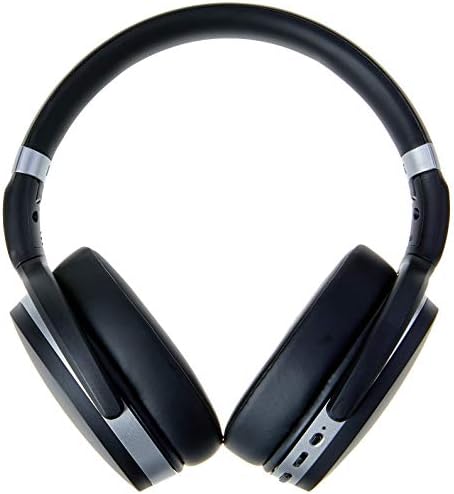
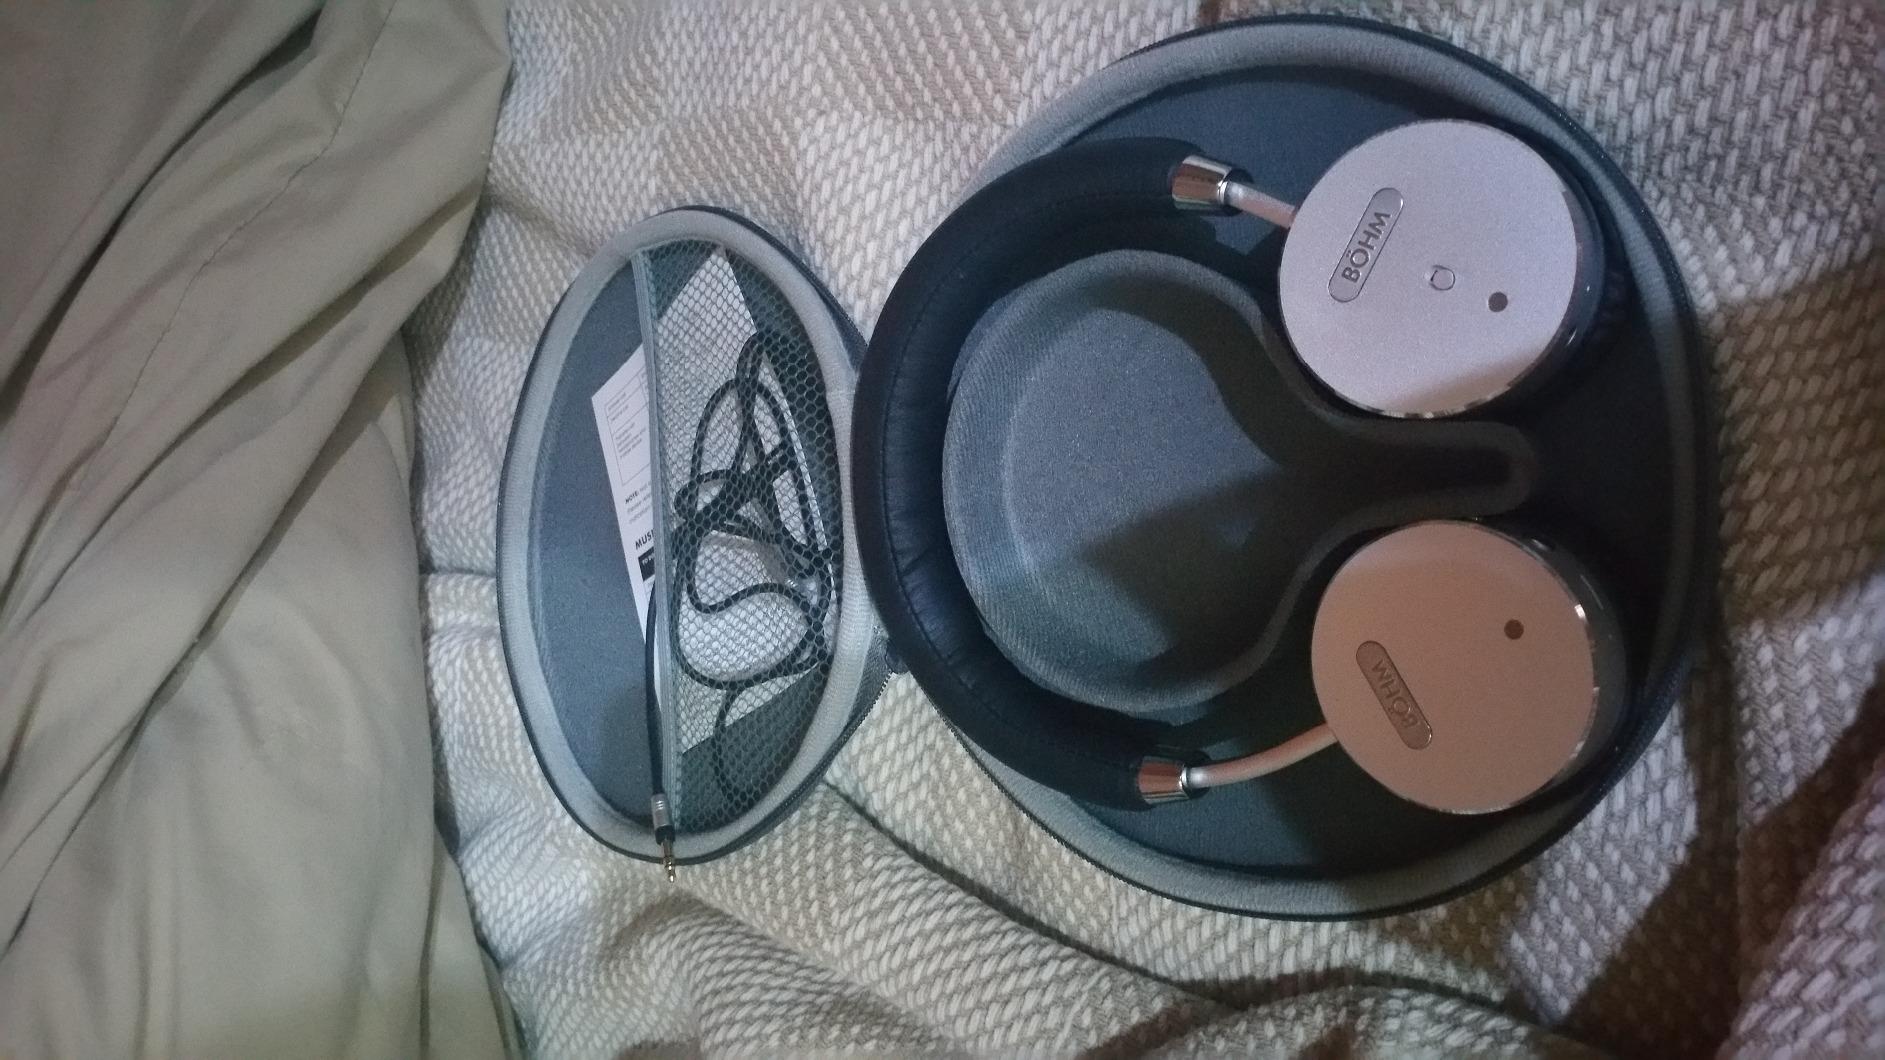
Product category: headphones
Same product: no